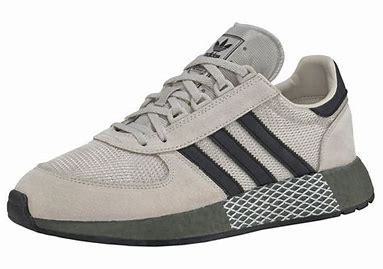
Brand: Adidas
Model: Marathon Tech